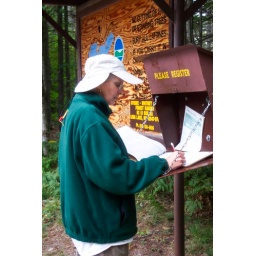
Lake Lila sign in book